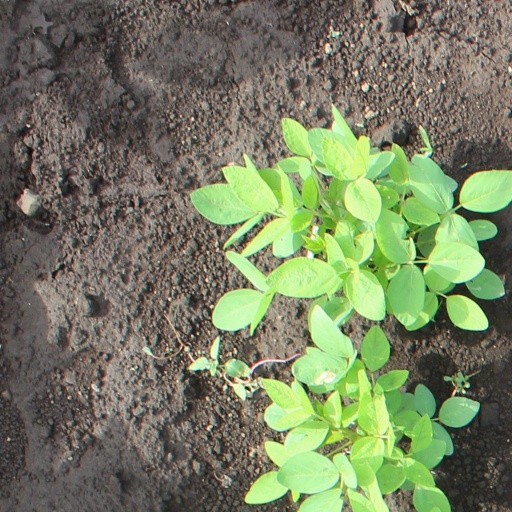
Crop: soybean